BMW M3

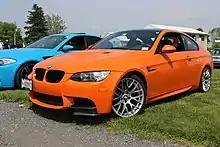
BMW M3 Lime Rock Park Edition

In the United States, the M3 Lime Rock Park Edition was produced for the 2013 model year. A total of 200 cars were sold, all coupés painted in the "Fire Orange" colour. Performance changes included a carbon fibre front splitter and rear spoiler, a ride height lowered by , higher thresholds for the electronic stability control and a lightweight exhaust system. BMW claims the same engine power output as the regular M3, however, when marketing the lightweight Inconel-titanium BMW Motorsports Exhaust to stock M3 vehicles, BMW claims that the system adds about .